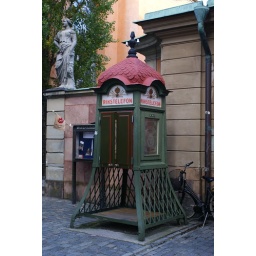
Historic telephone box in Gamla Stan.